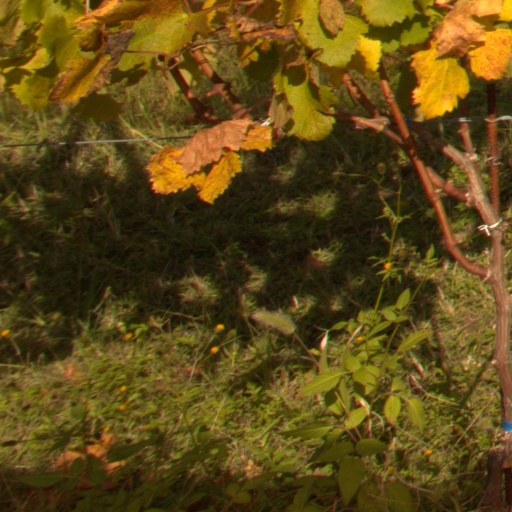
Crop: grape